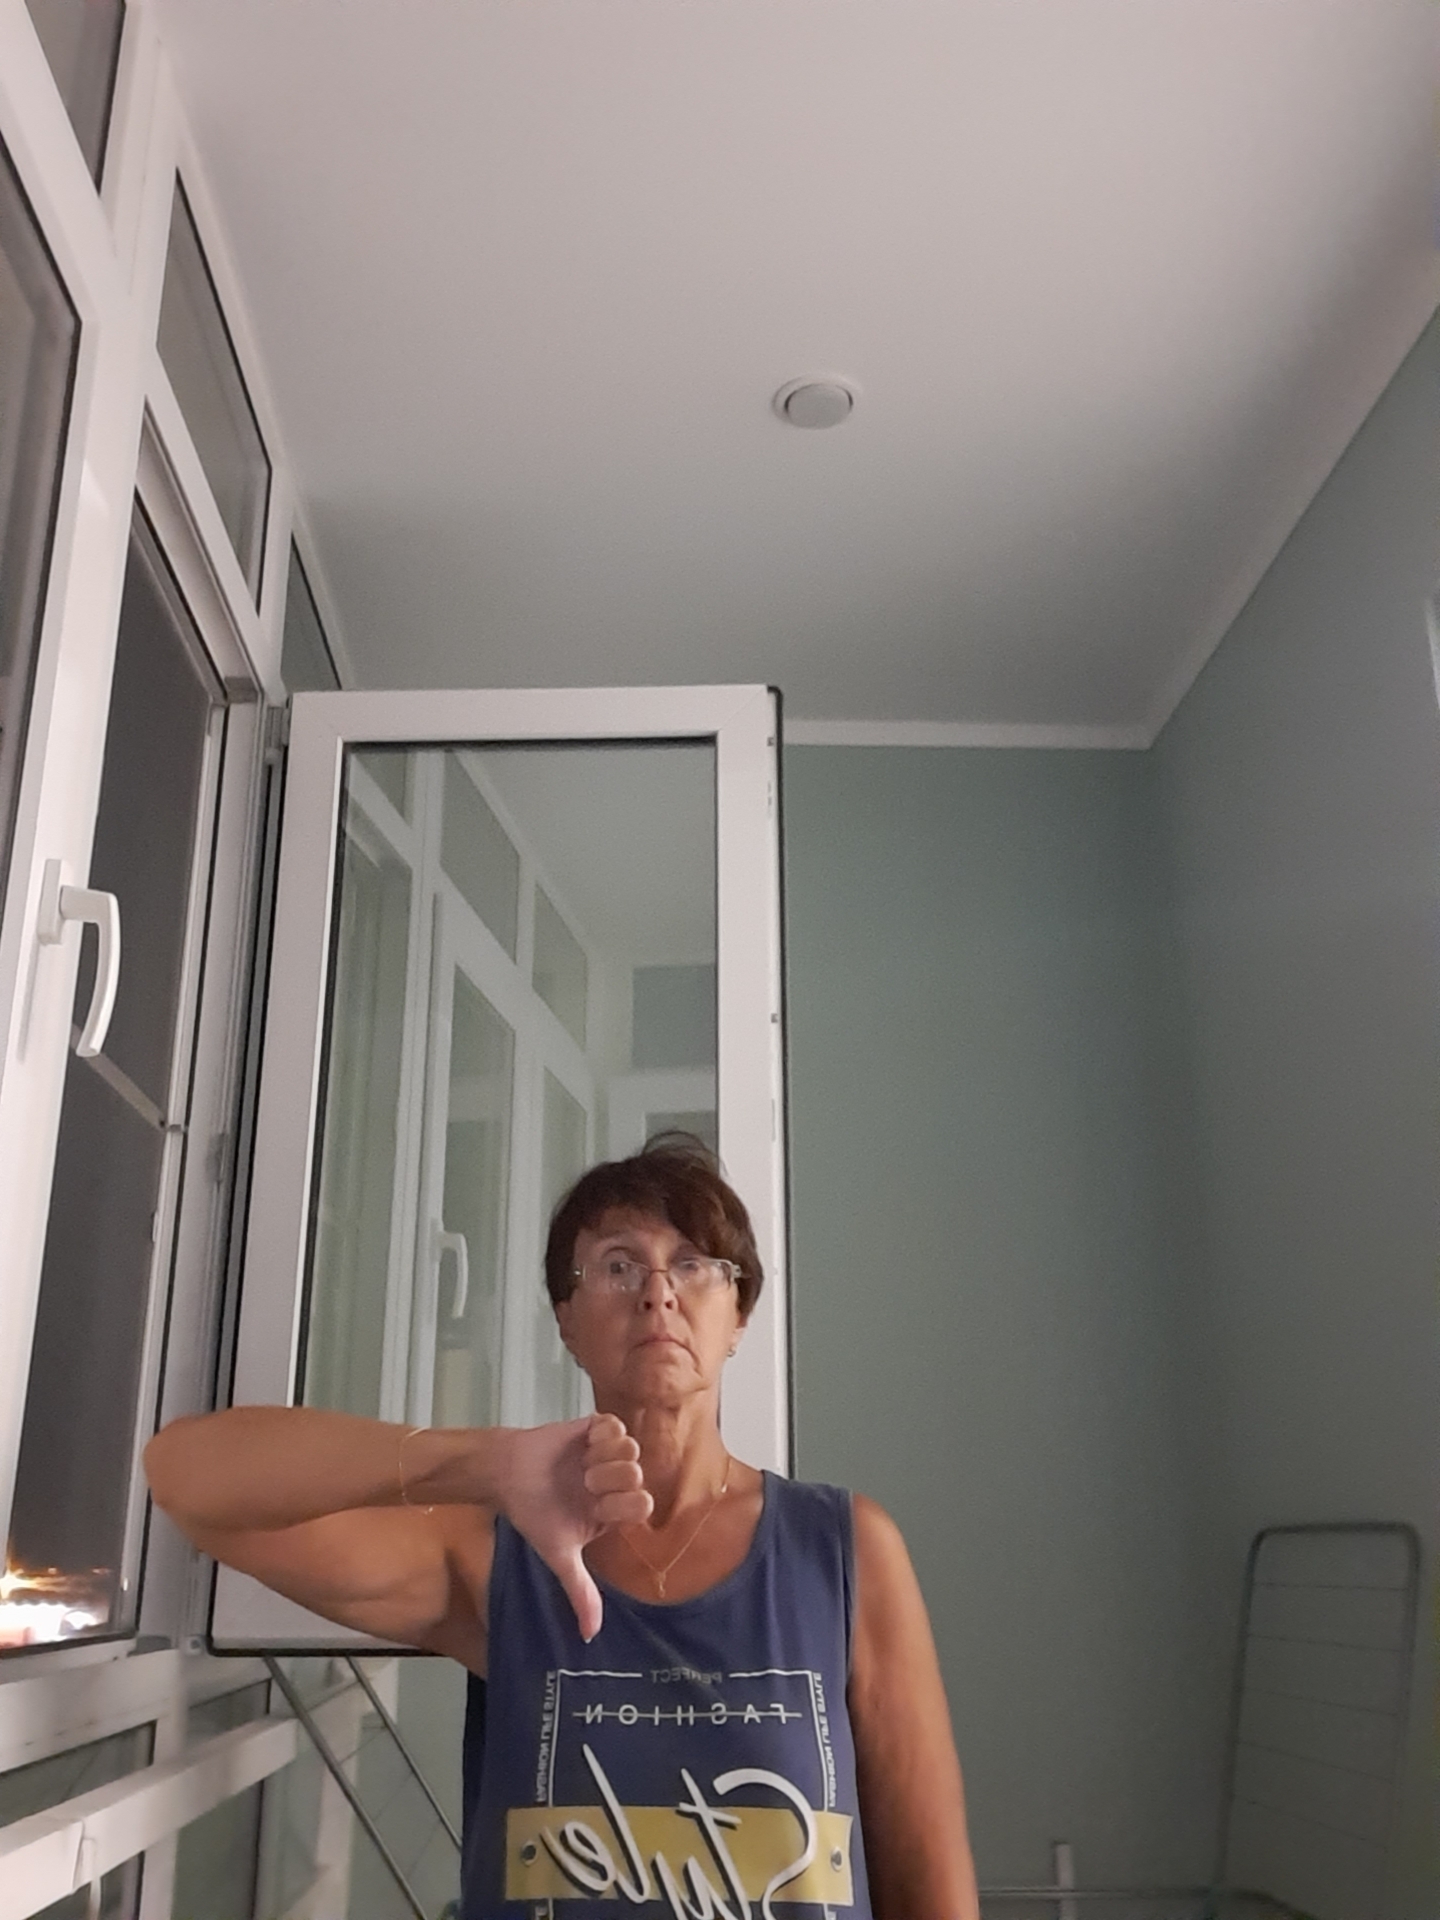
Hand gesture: dislike